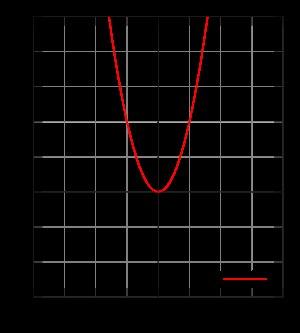
La fonction carré est la fonction qui à un nombre réel x associe son carré, noté x², soit x multiplié par lui-même. C'est l'une des plus simples des fonctions puissance.